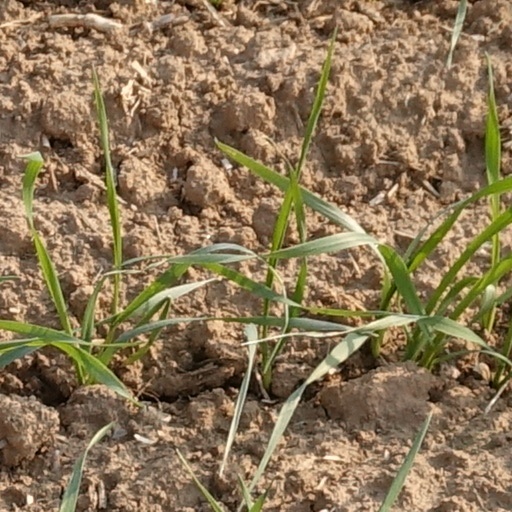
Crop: wheat